A Random Walk Down Wall Street

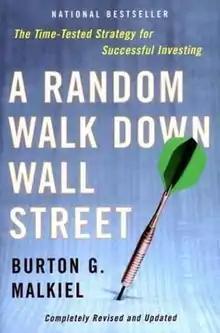

A Random Walk Down Wall Street, written by Burton Gordon Malkiel, a Princeton University economist, is a book on the subject of stock markets which popularized the random walk hypothesis. Malkiel argues that asset prices typically exhibit signs of a random walk, and thus one cannot consistently outperform market averages. The book is frequently cited by those in favor of the efficient-market hypothesis. After the twelfth edition, over 1.5 million copies had been sold, with the thirteenth edition being released in 2023 to coincide with the fiftieth anniversary of the original release. A practical popularization is "The Random Walk Guide to Investing: Ten Rules for Financial Success".